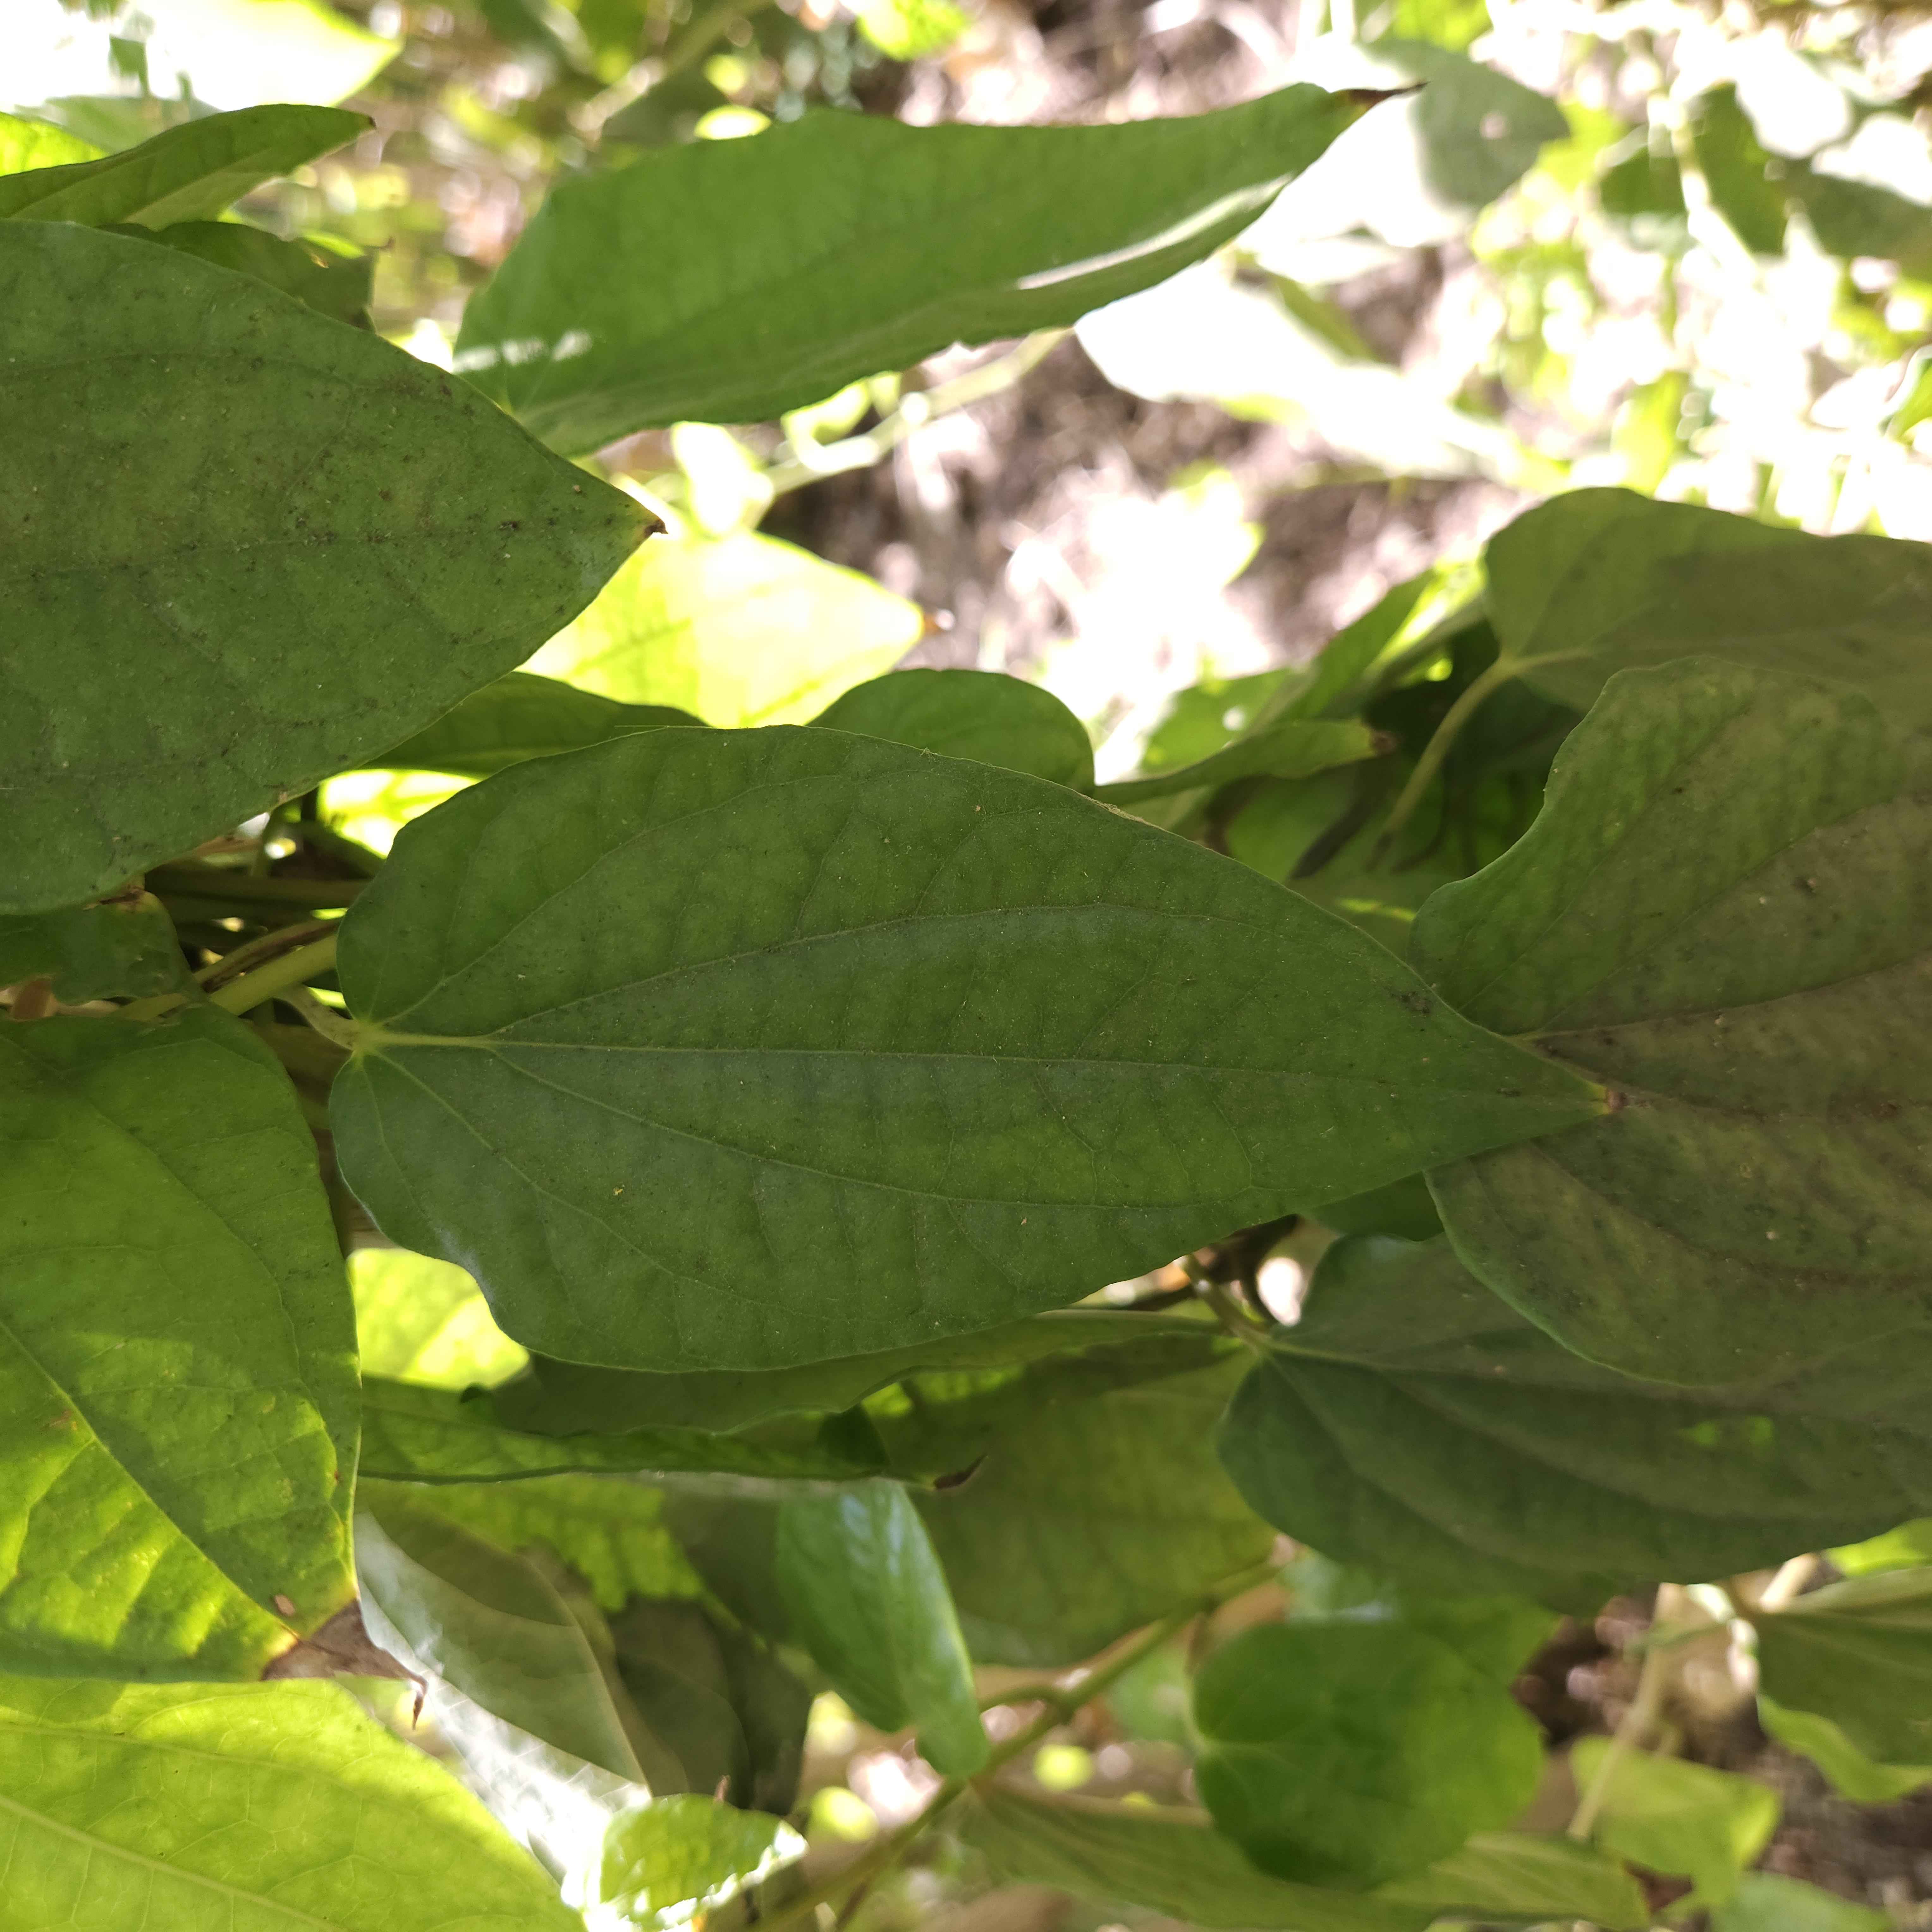
Label: Healthy